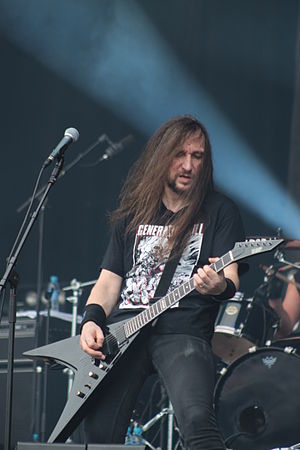
Heathen / Diskografi
Heathen var et Amerikansk "bay area" thrash metal band fra San Francisco, dannet i 1984 af bl.a medlemmer fra heavy metal bandet Anvil Chorus.